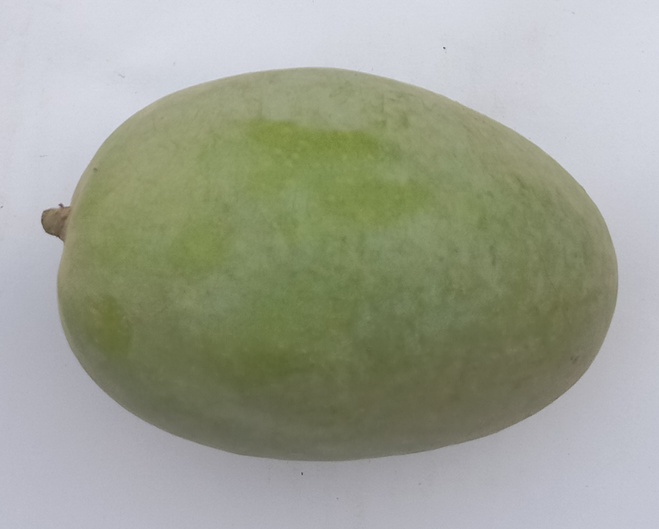
Mango variety: Langra